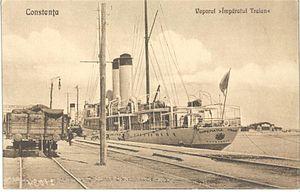
Le Service maritime roumain fut une compagnie de navigation de l’État roumain fondée en 1895 et dont le siège était à Bucarest. Il possédait une trentaine de navires, dont douze paquebots qui assuraient les liaisons maritimes entre Constanza, Istanbul, Smyrne, Le Pirée, Alexandrie, Haïfa, Beyrouth et retour. Ils desservaient également les ports bulgares et turcs de la Mer Noire.